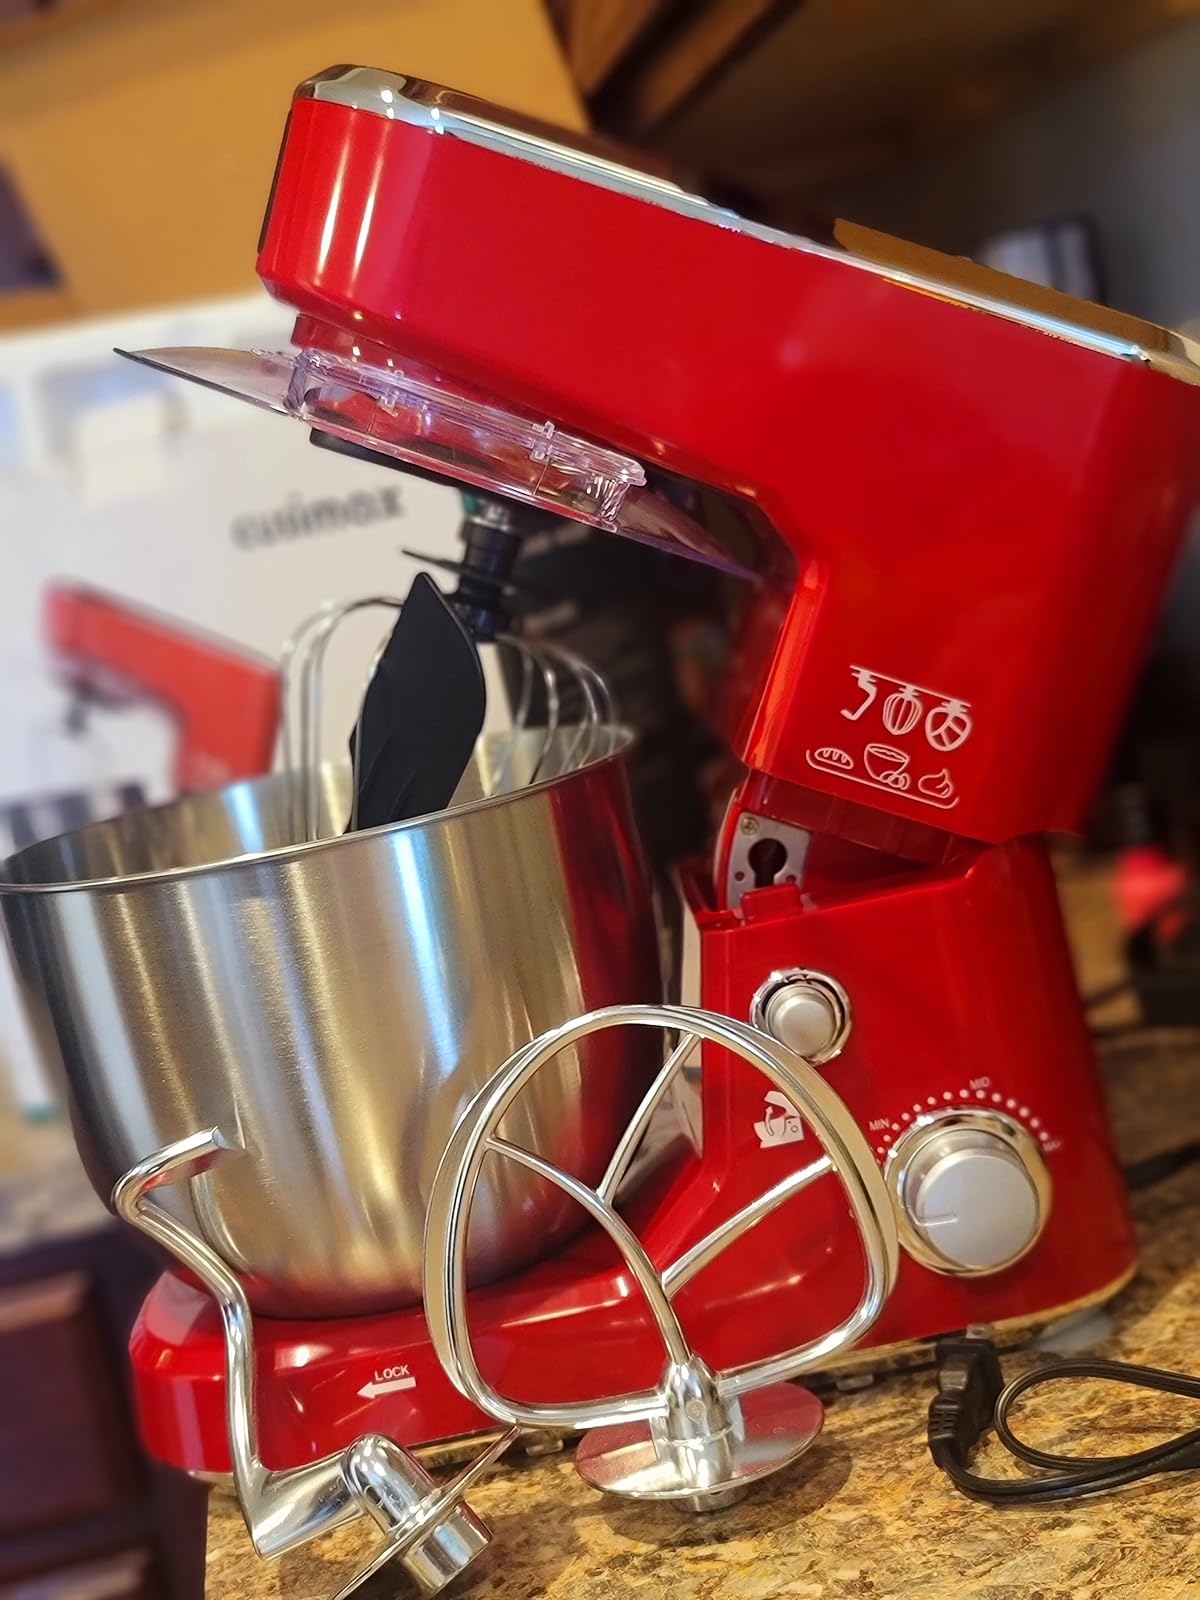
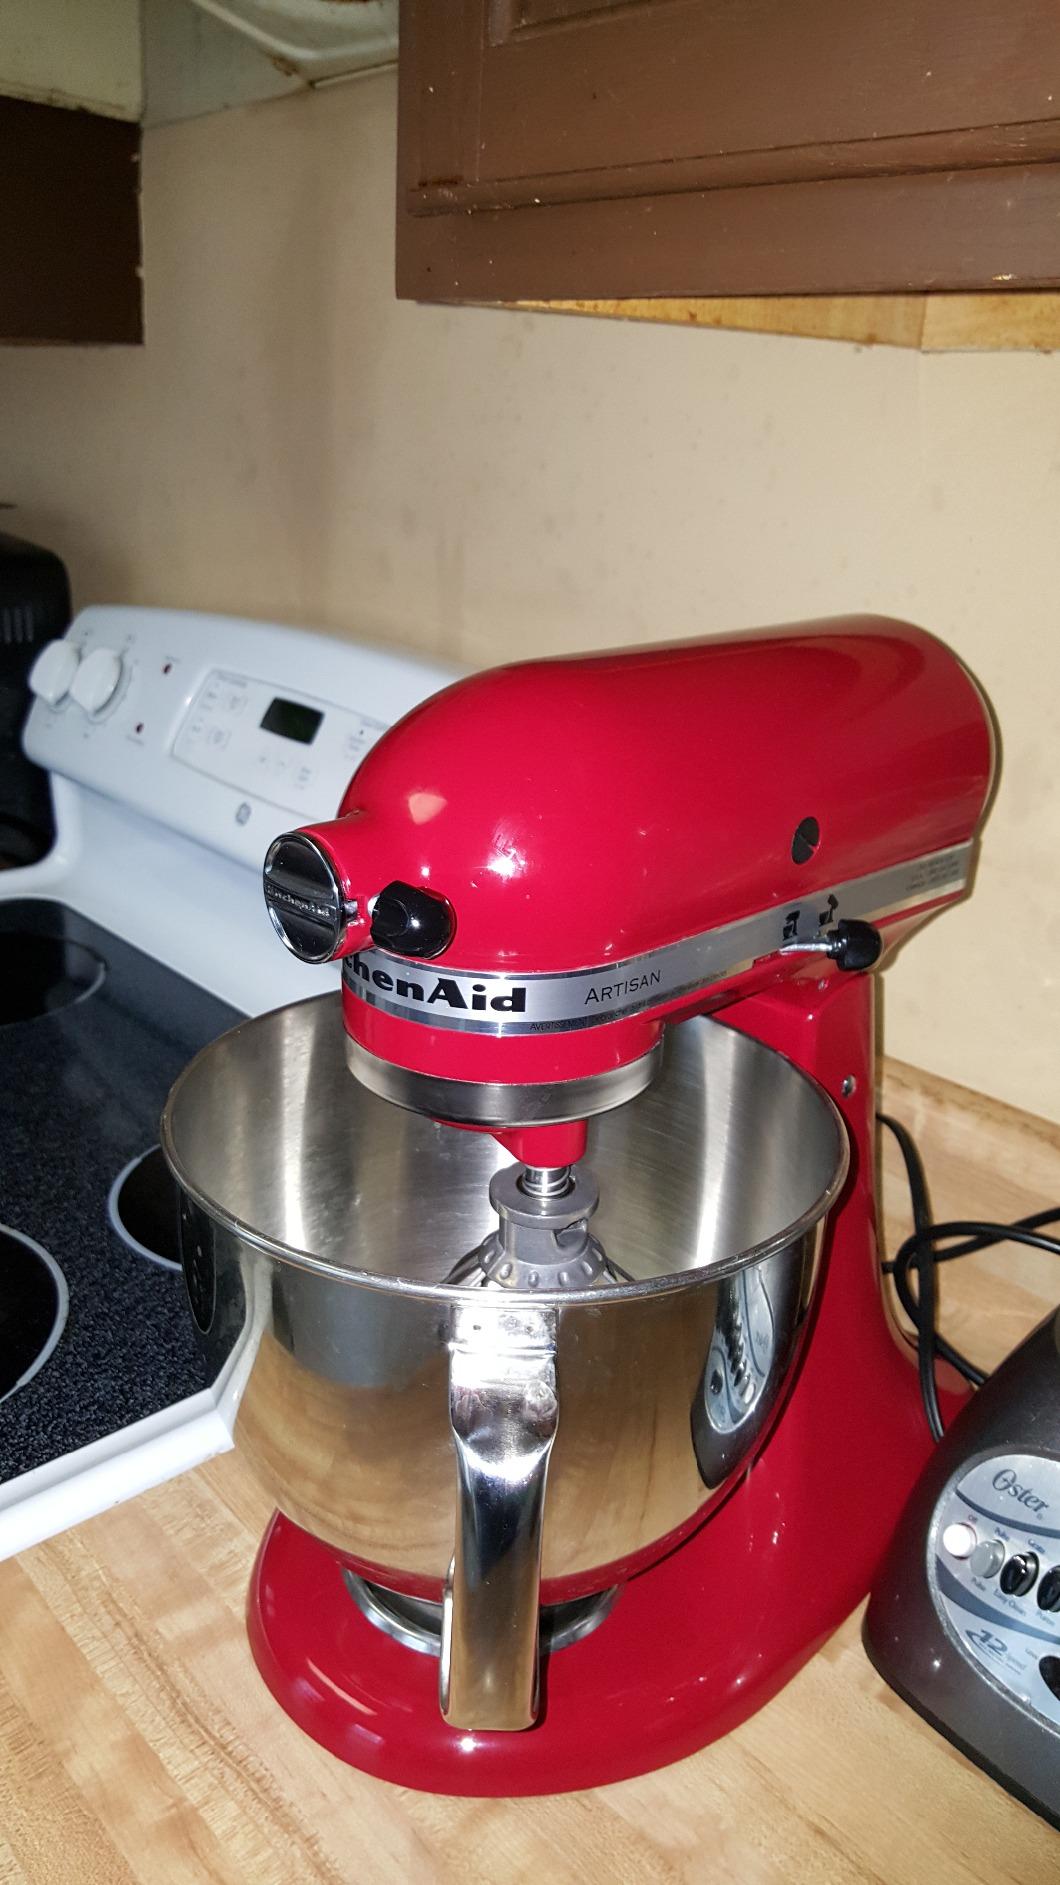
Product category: items_mixer
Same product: no